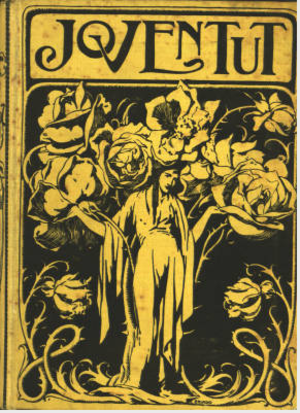
Joventut est une revue d'art et de société catalane fondée à Barcelone en 1900 et disparue en 1906.